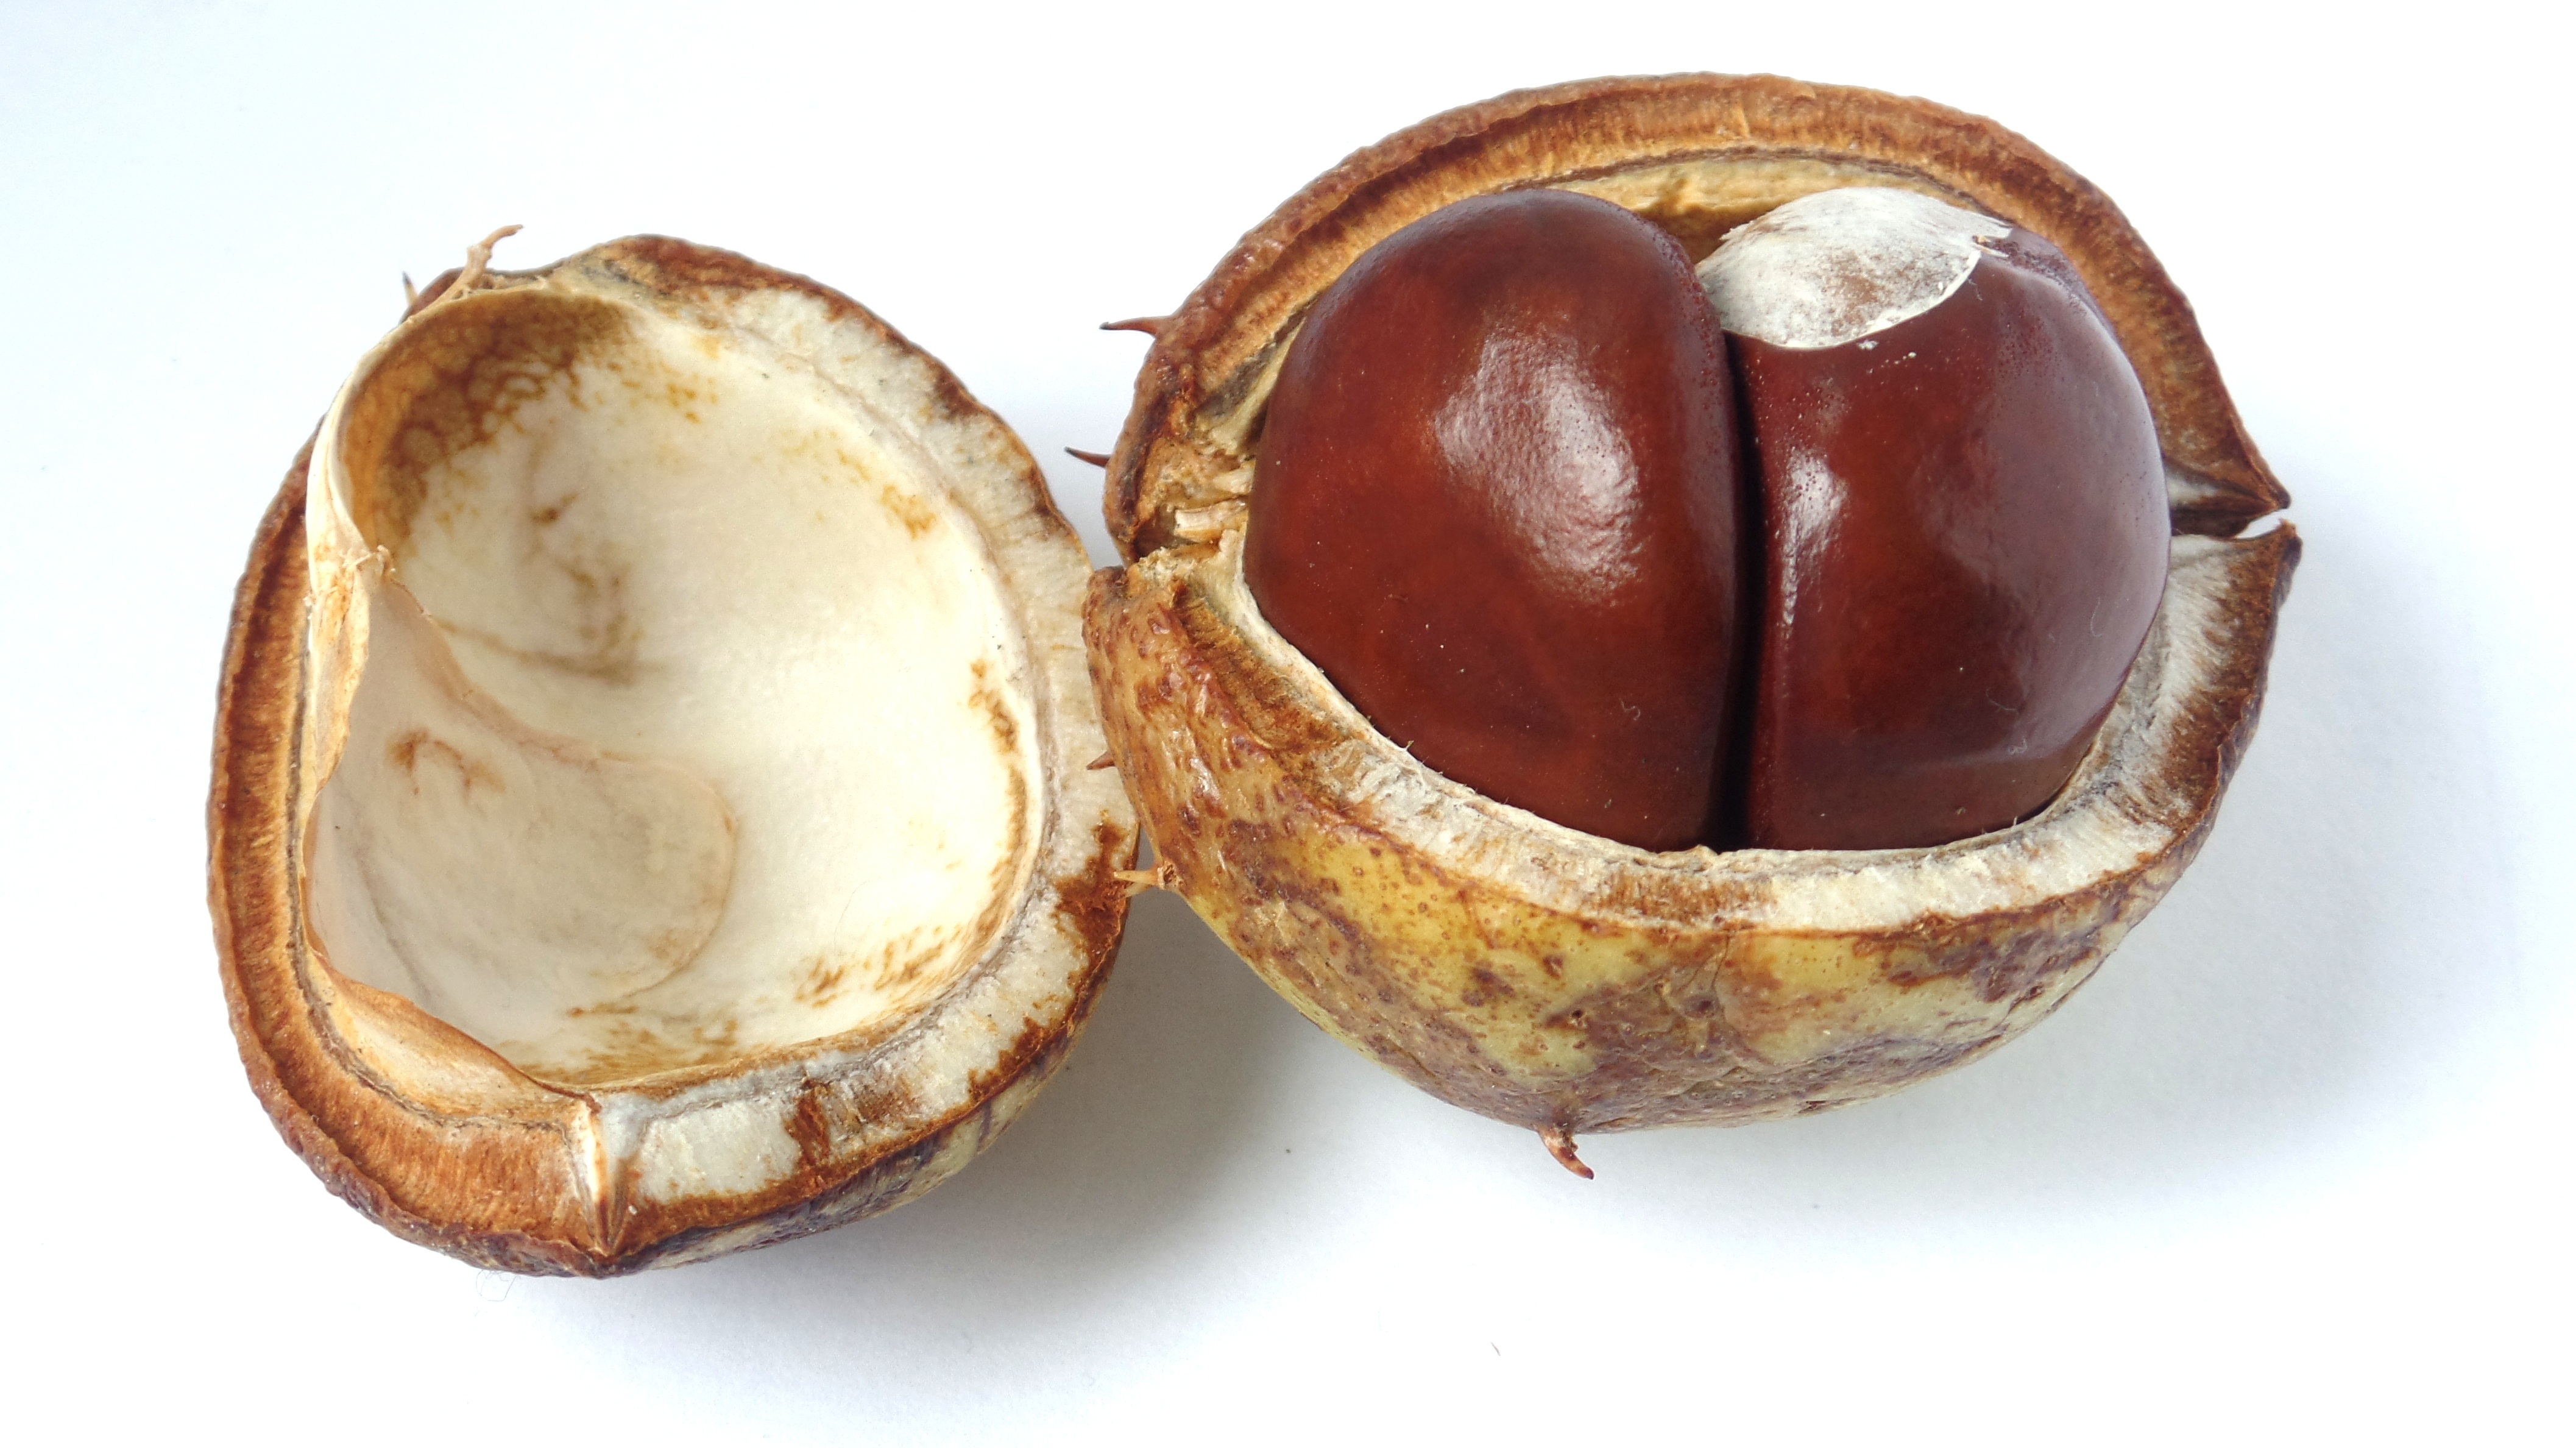
tree, nature, prickly, plant, fruit, food, produce, vegetable, autumn, park, brown, eat, shell, autumn mood, coconut, forest floor, october, hazelnut, chestnut, spur, chestnut tree, flowering plant, shallot, chestnut forest, kiastanien, shiitake, nuts seeds